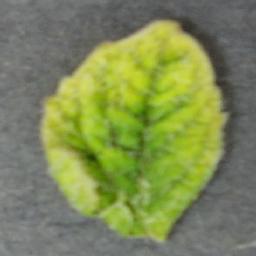
Label: Tomato___Tomato_Yellow_Leaf_Curl_Virus